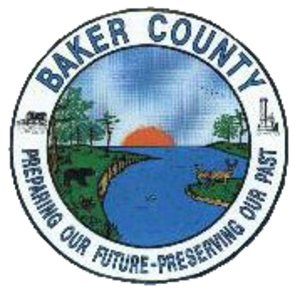
Le comté de Baker est un comté de l'État de Floride aux États-Unis. Lors du recensement de 2010, il comptait 27 115 habitants. Son siège est Macclenny. Le comté a été créé en 1861 et nommé d'après James McNair Baker, juge et sénateur des États confédérés d'Amérique. Sa superficie totale est de 1 525 km², dont 0,62 % sont de l'eau.